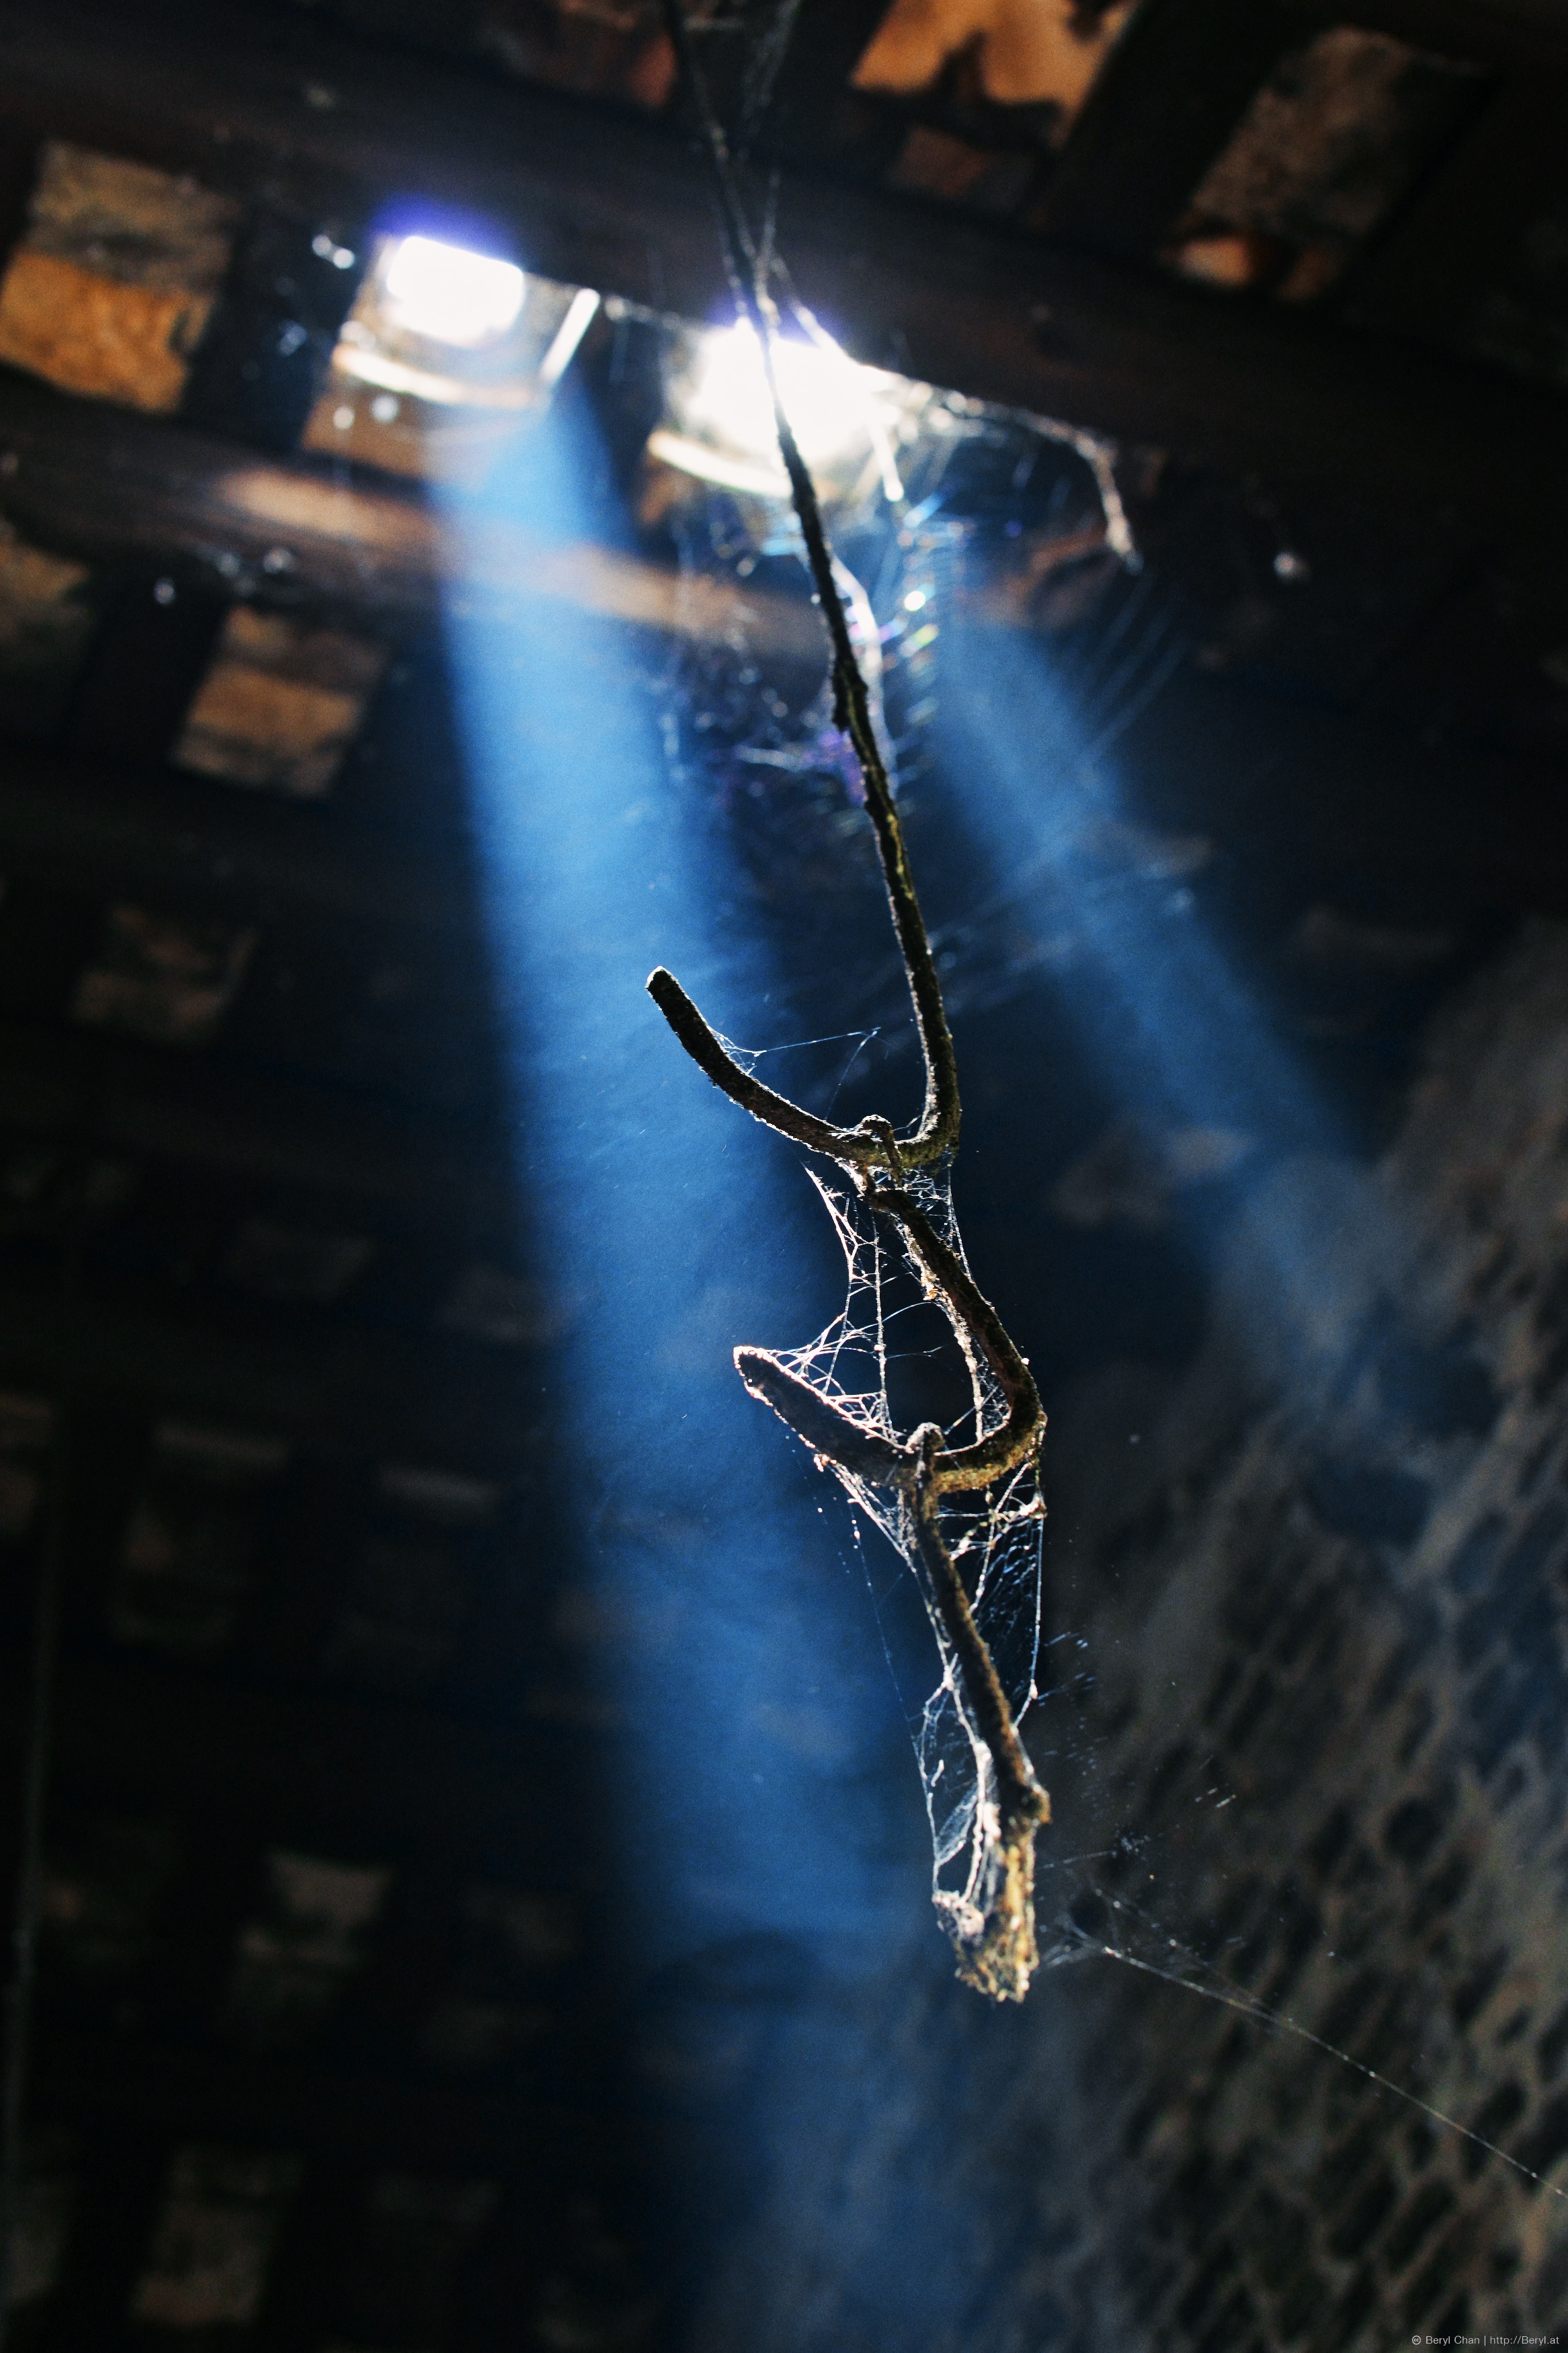
light, bokeh, night, house, roof, dslr, reflection, space, shadow, indoor, dust, darkness, nikon, sunny, lights, 50mm, lightbeam, dusty, nikond800e, afsnikkor50mmf14g, d800e, tyndalleffect, macro photography, atmosphere of earth